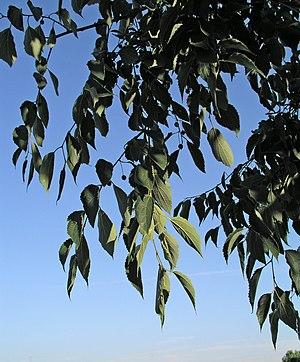
L’Échancré est une espèce d'insectes lépidoptères qui appartient à la famille des Nymphalidae. C'est la seule espèce de la sous-famille des Libytheinae à être présente en Europe.